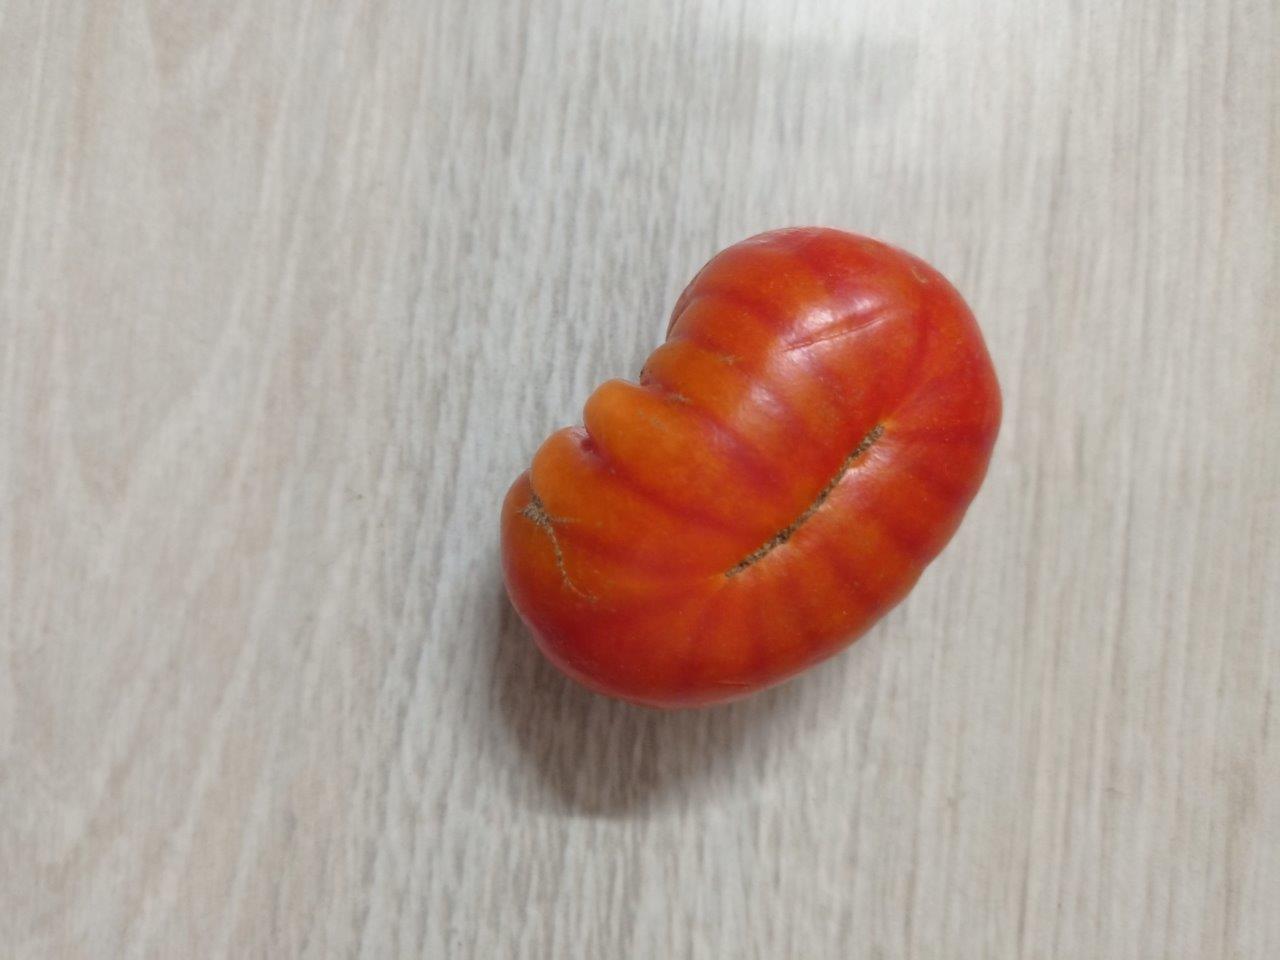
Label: Fresh